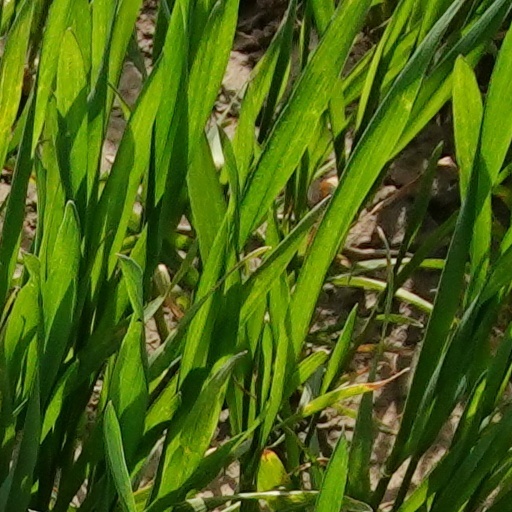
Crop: wheat